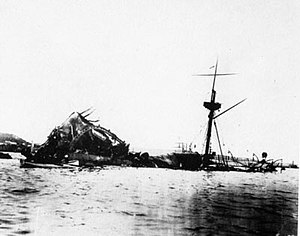
Den spansk-amerikanske krig
Vraget af USS Maine
Den spansk-amerikanske krig fandt sted i 1898 mellem USA og Spanien. Krigen resulterede i, at USA fik kontrol over spanske besiddelser i Caribien og Stillehavet. Besiddelserne var: Cuba, Filippinerne, Guam og Puerto Rico. Cuba fik sin selvstændighed, og resten af områderne blev købt af USA fra Spanien for 20 mio. USD.